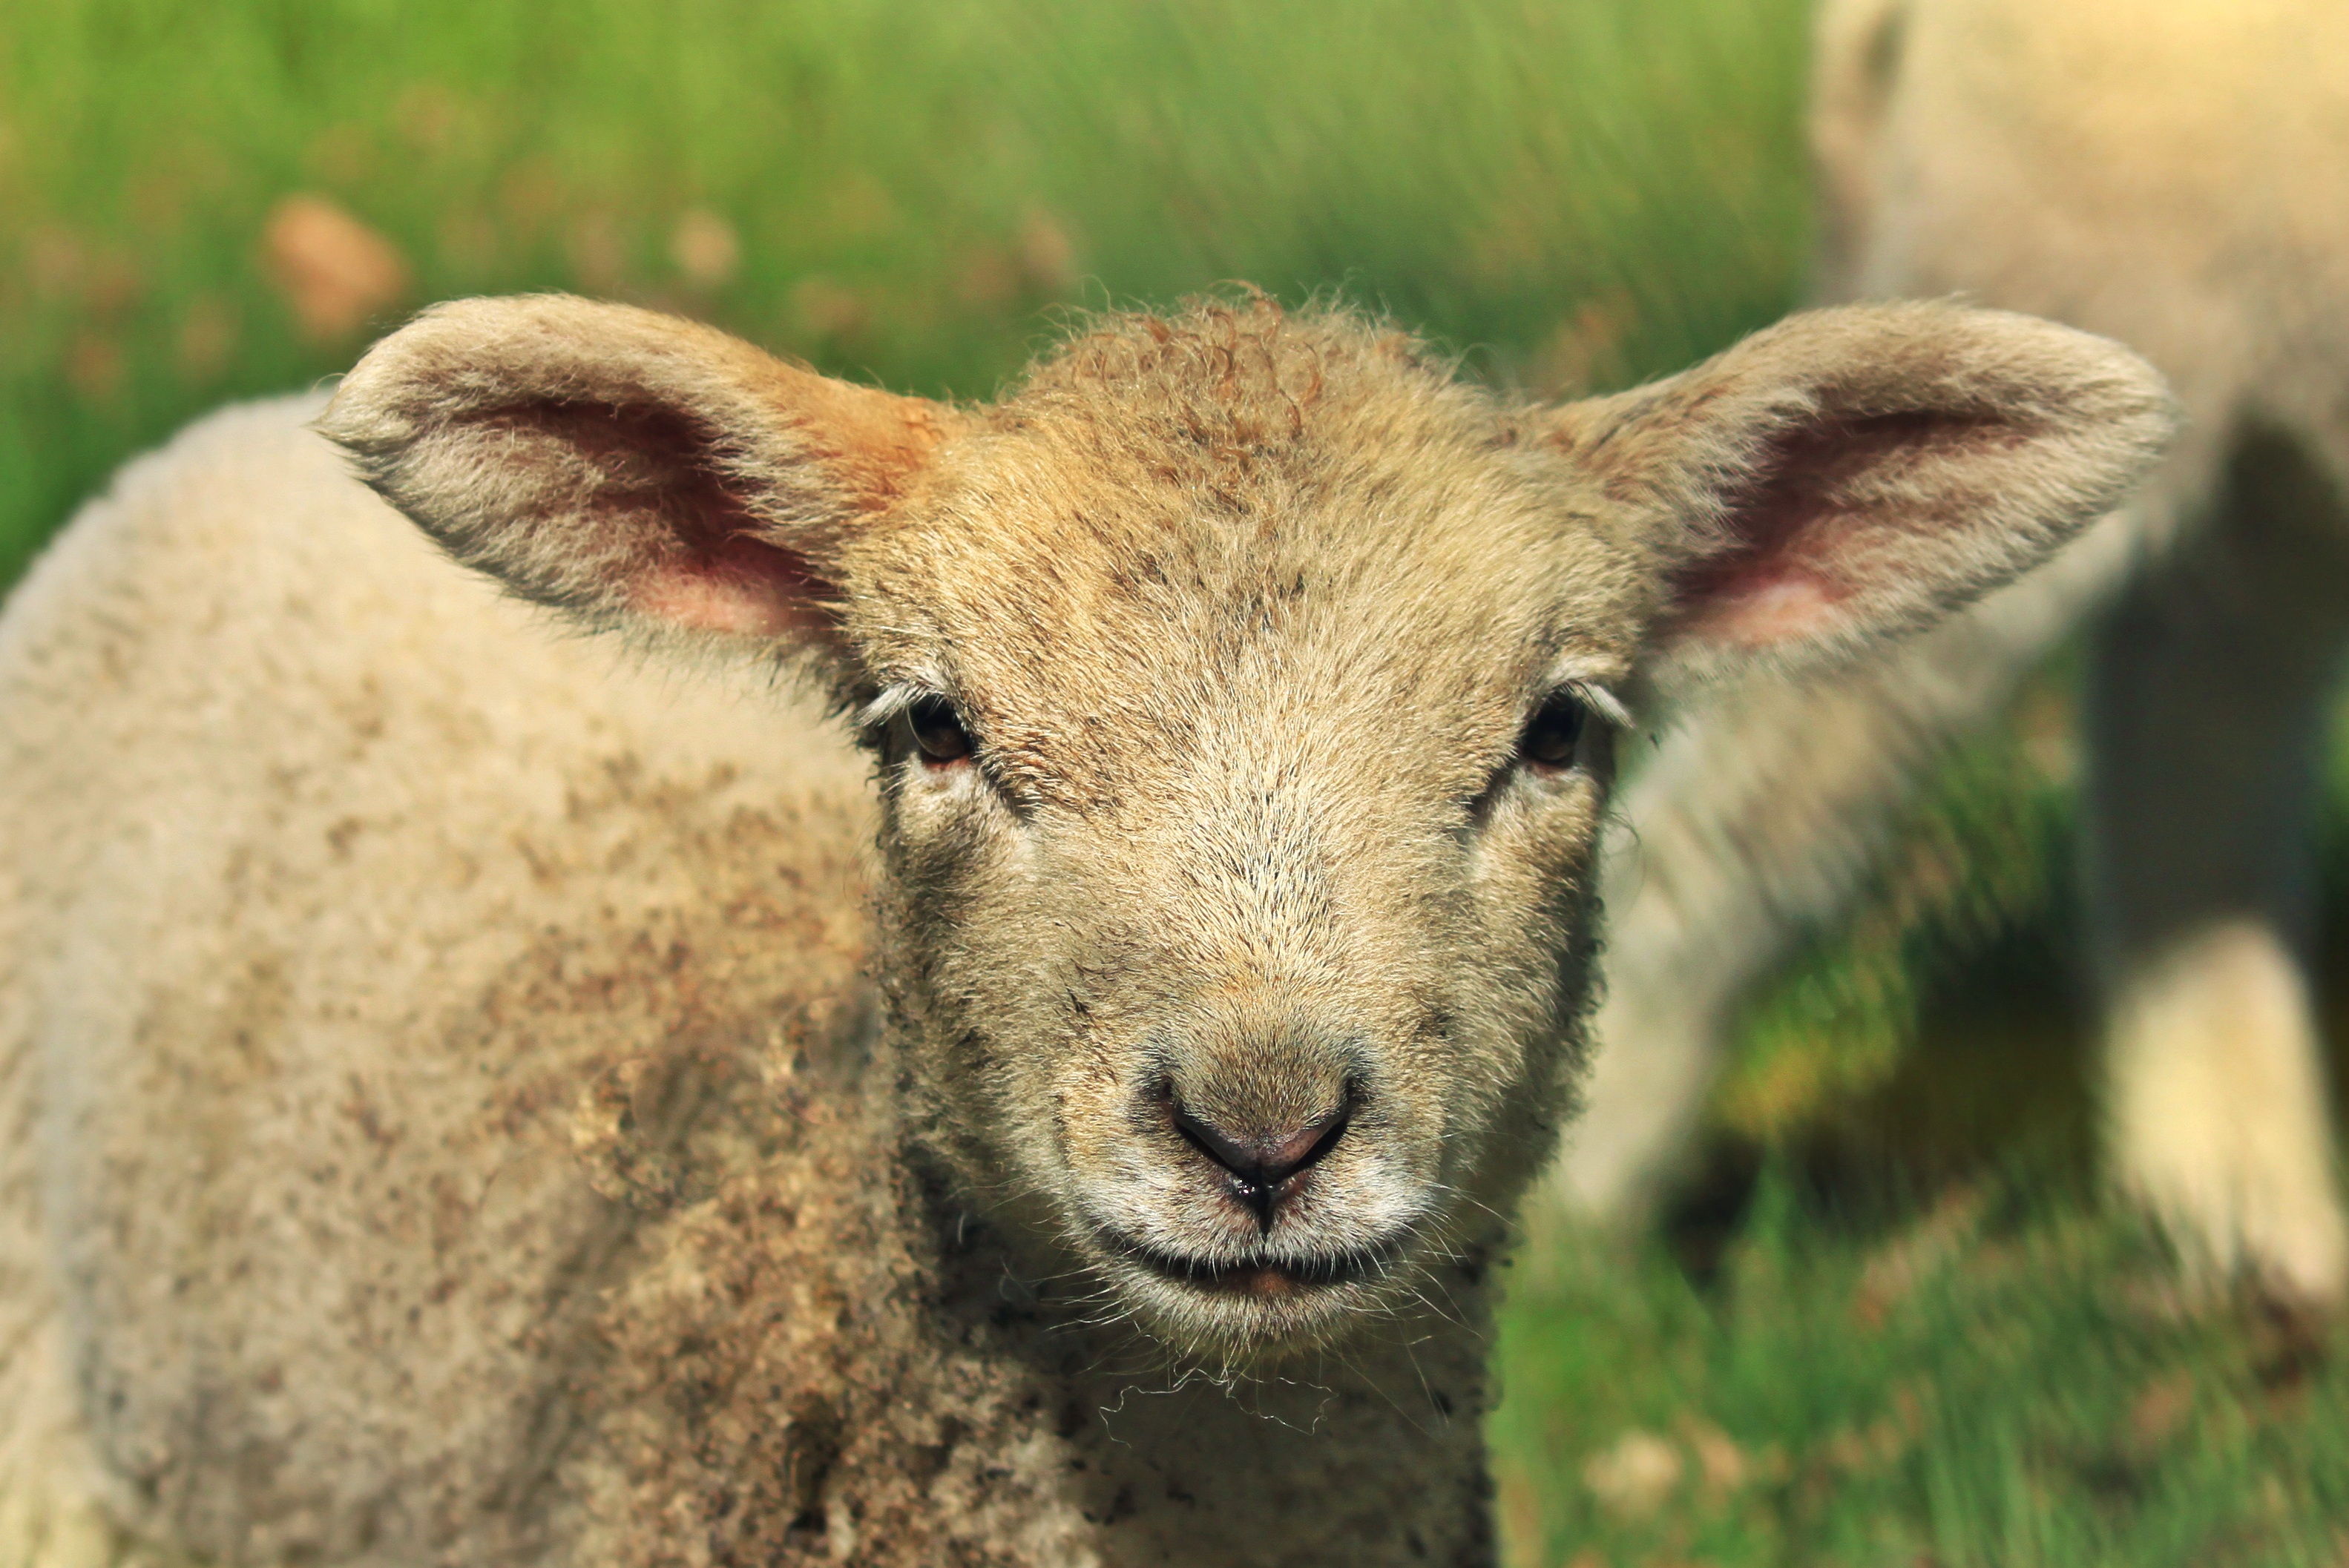
nature, grass, sweet, animal, cute, wildlife, horn, fur, portrait, pasture, grazing, livestock, sheep, mammal, dirty, agriculture, wool, fauna, lamb, close up, grassland, ears, head, vertebrate, sheeps, stained, curious, animal world, passover, animal portrait, young animal, sch fer, sch fchen, bighorn, animal husbandry, cattle like mammal, cow goat family, dirty closeup